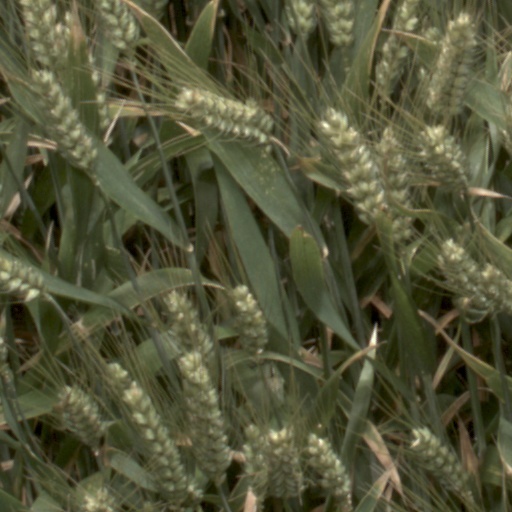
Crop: wheat